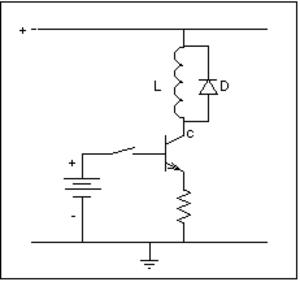
En électrocinétique, la surtension désigne le fait pour un élément particulier d'un dipôle électrique d'avoir à ses bornes une tension supérieure à celle aux bornes du dipôle complet. C'est le cas par exemple de la tension aux bornes d'un condensateur dans un dipôle RLC série en résonance.